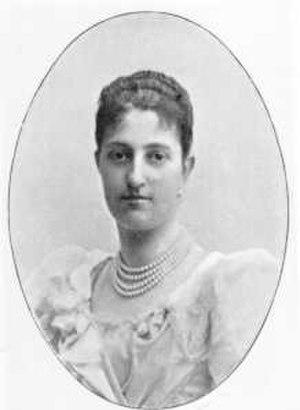
Caroline Marie de Habsbourg-Toscane, née le 5 septembre 1869 à Altmünster en Autriche-Hongrie et morte le 12 mai 1945 à Budapest en Hongrie, est une membre de la maison de Habsbourg-Lorraine, archiduchesse et princesse d'Autriche, princesse de Hongrie, de Bohême et de Toscane.